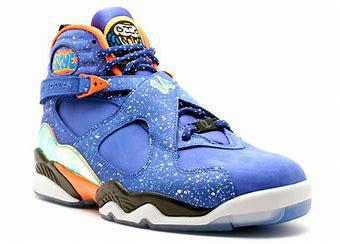
Brand: Jordan
Model: 8 Retro